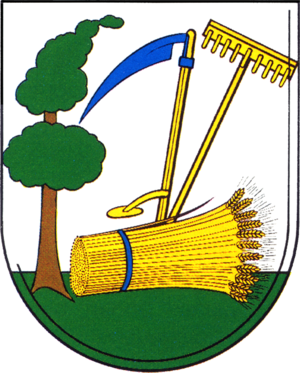
La ville de Berlin est divisée, depuis le 1ᵉʳ janvier 2001, en douze arrondissements municipaux et 96 quartiers. Ceux-ci ont été institués par la loi du 10 juin 1998, portant sur la réforme de la réglementation sur les arrondissements.
Marzahn-Hellersdorf [maʁˈt͡saːn ˈhɛlɐsdɔʁf] est le 10ᵉ arrondissement administratif de Berlin, formé en 2001 par la fusion des anciens districts de Marzahn et Hellersdorf.